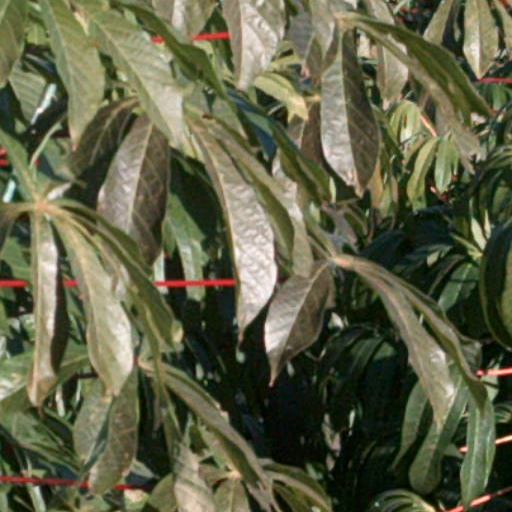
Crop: cassava